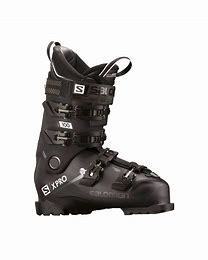
Brand: Salomon
Model: 100